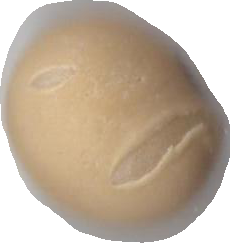
Variety: Anjasmoro